Michael J. Ybarra

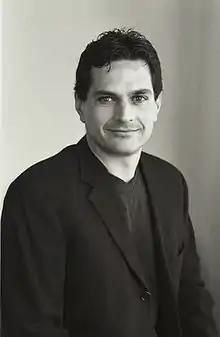
Michael J. Ybarra

Michael Jay Ybarra (September 28, 1966 – June 30 or July 1, 2012) was an American journalist, author and adventurer whose non-fiction work appeared in various national publications. In 2004, his book about McCarthyism, "Washington Gone Crazy: Senator Pat McCarran and the Great American Communist Hunt", won the D.B. Hardeman Prize. As the extreme sports correspondent for "The Wall Street Journal," Ybarra wrote articles about outdoor adventure, providing the genre with a wider audience than it typically receives.